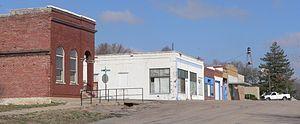
Palmyra est un village américain situé dans le comté d'Otoe, dans l’État du Nebraska. Sa population s’élevait à 545 habitants lors du recensement de 2010.